Question: Please indicate a possible affordance area of boxing_punching_bag that can be used for punching
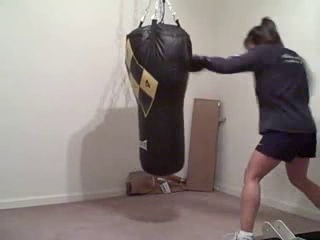
Answer: [119.5, 28, 184.5, 168]